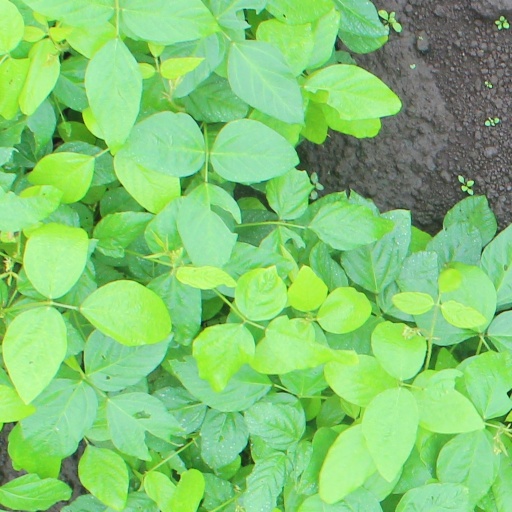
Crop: soybean